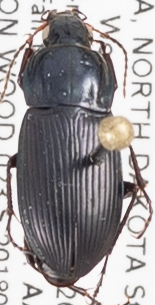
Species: Poecilus lucublandus
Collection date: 2018-05-29
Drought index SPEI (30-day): -0.458
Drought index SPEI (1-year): -0.842
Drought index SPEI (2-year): -0.1